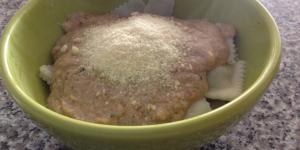
raviolis en salsa de tres quesos